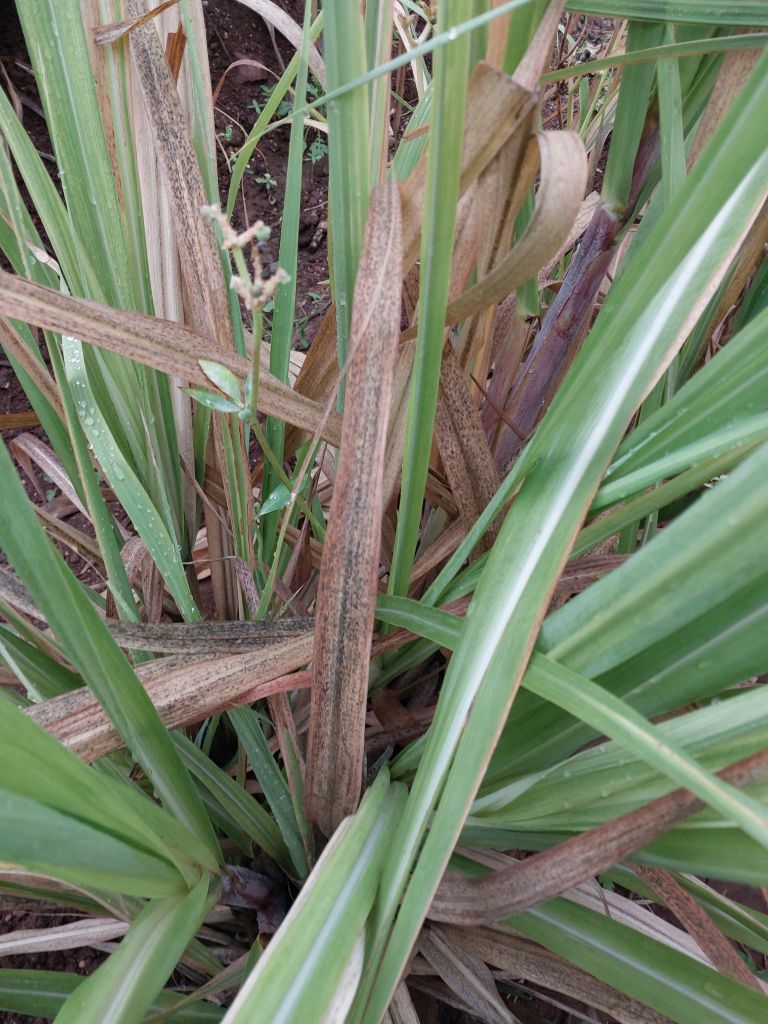
Label: BrownRust